Peechelba

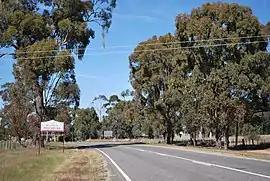
Entering Peechelba

Peechelba is a town in north eastern Victoria, Australia. The town is located in the Rural City of Wangaratta and the Shire of Moira local government area between Wangaratta and Yarrawonga and north east of the state capital, Melbourne. At the , Peechelba and the surrounding area had a population of 345. The town is home to a nature reserve, not far from the Ovens River.